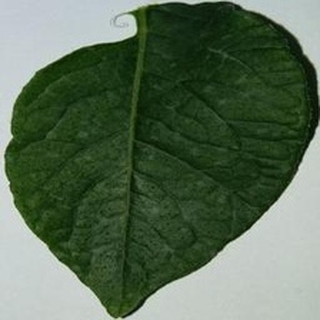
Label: healthy_potato